Eurocopter EC725

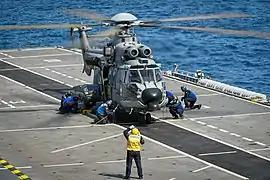
EC725 of the Brazilian Navy aboard helicopter carrier "Atlântico", 2021

Less than six weeks after formally entering service, three French Air Force EC725s were dispatched to Cyprus to evacuate civilians from Lebanon during Opération Baliste in the summer of 2006. In December 2006, the French Air Force began deploying EC725s to the war in Afghanistan to support the coalition forces operating in region. EC725s in the Afghan theatre were based at Kabul International Airport. In 2013, French EC725s received several upgrades including a new SAGEM Forward looking infrared sensor, new door-mounted Nexter-built machine guns, FADEC changes for low temperature operations, and reduced maintenance requirements.